Ludwig Marxer

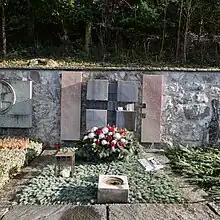
The family grave in 2024.

Marxer married Maria Öhri (29 May 1907 – 17 March 1962), the daughter of Josef Peer, on 27 July 1932 and they had three children, including Peter Marxer who took over his law firm and was also a politician in the Progressive Citizens' Party. Marxer died of a stroke on 20 February 1962 at the age of 64 years old.